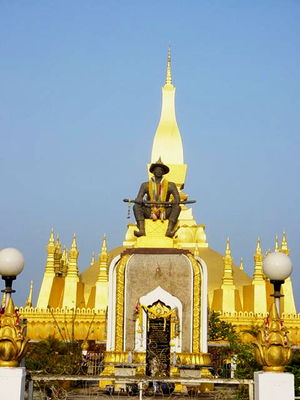
Pha That Luang
Pha That Luang
Pha That Luang er et buddhistisk tempel i Vientiane, Laos. Det blev bygget i det 16. århundrede på ruinerne af et Khmertempel fra det 13. århundrede, som igen var bygget på ruinerne af et indisk tempel fra det 3. århundrede bygget af buddhistiske missionærer fra Mauryan imperiet som var udsendt af kejser Ashoka for at udbrede buddhismen.